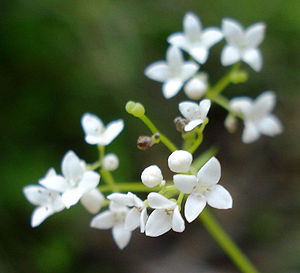
Sumpsnerre
Sumpsnerre, ofte skrevet sump-snerre, er en flerårig, 15-50 centimeter høj plante i krap-familien. Den ligner kærsnerre, men bladene er smalt lancetformede, brodspidsede og sidder i 6-tallige kranse. Kronen er 1,5-2 millimeter og frugten er vortet.